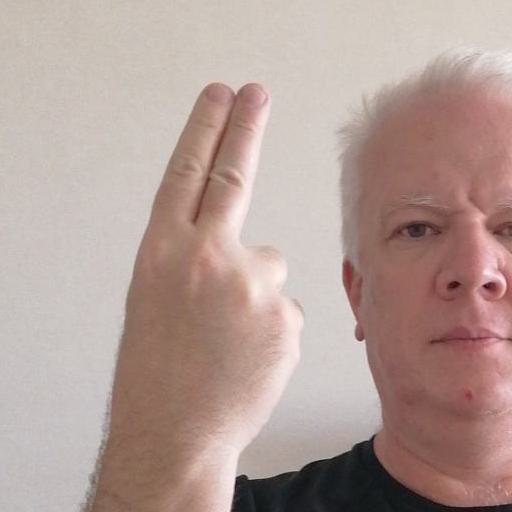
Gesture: two_up_inverted